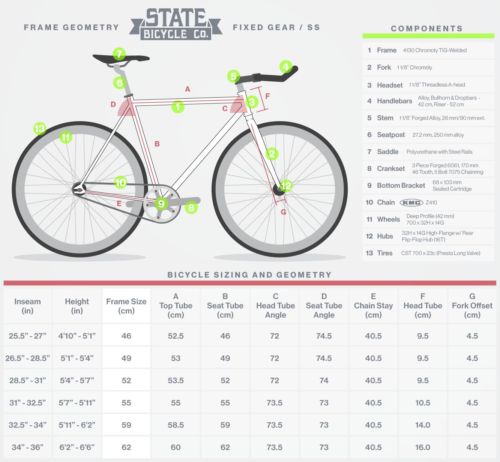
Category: bicycle